Uranium mining in Colorado

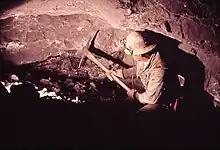
Underground uranium mining in Nucla, Montrose County, Colorado

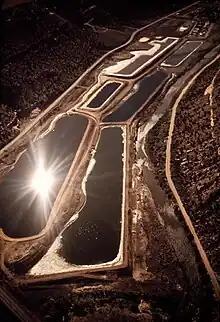
Holding ponds at Uranium processing mill in Uravan, Montrose County, Colorado

Uranium mining in Colorado, United States, goes back to 1872, when pitchblende ore was taken from gold mines near Central City, Colorado. The Colorado uranium industry has seen booms and busts, but continues to this day. Not counting byproduct uranium from phosphate, Colorado is considered to have the third largest uranium reserves of any US state, behind Wyoming and New Mexico.